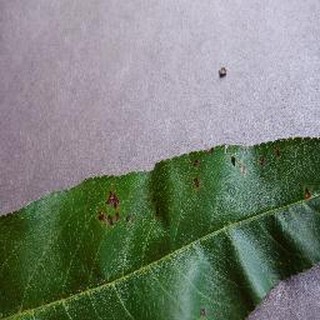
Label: peach_bacterial_spot